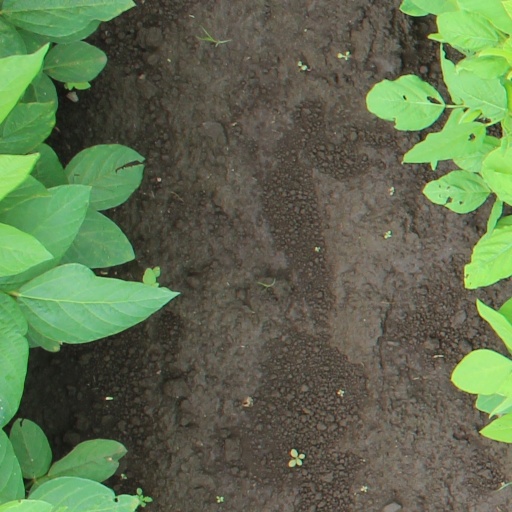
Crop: soybean